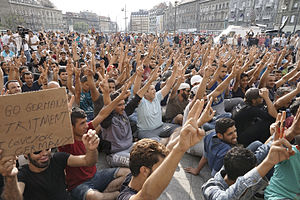
Flygtningekrisen i Europa / Reaktioner / Den europæiske Union / Dublin-forordningen og grænsesikkerhed
Flygtninge-manifestation foran banegården i Budapest, 3. september 2015
"Flygtningekrisen eller migrationskrisen har siden 2015 været anvendt som betegnelse for situationen i Europa. Situationen er kendetegnet ved et stigende antal flygtninge, som rejser til Europa på tværs af Middelhavet eller Sydøsteuropa og ansøger om asyl. Ifølge opgørelse fra FN's Flygtningehøjkommissariat frem til begyndelsen af september 2015 kom 71% af flygtninge fra Syrien, Afghanistan og Eritrea. De fleste af flygtningene er voksne mænd. Udtrykket den ""europæiske migrationskrise"" blev anvendt fra april 2015, da fem både, der transporterede næsten to tusind indvandrere til Europa sank i Middelhavet med et samlet dødstal, der anslås til mere end 1.200 mennesker.